2016 FIBA Europe Cup Final Four

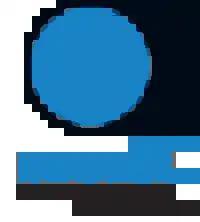
The official logo of the 2016 Final Four

The 2016 FIBA Europe Cup Final Four was the inaugural Final Four tournament in FIBA Europe Cup history, and was the concluding stage of the 2015–16 FIBA Europe Cup season. The Final Four was held from 29 April until 1 May 2016.